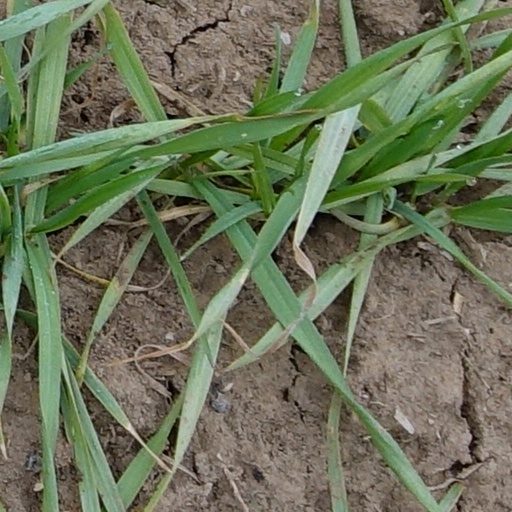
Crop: wheat